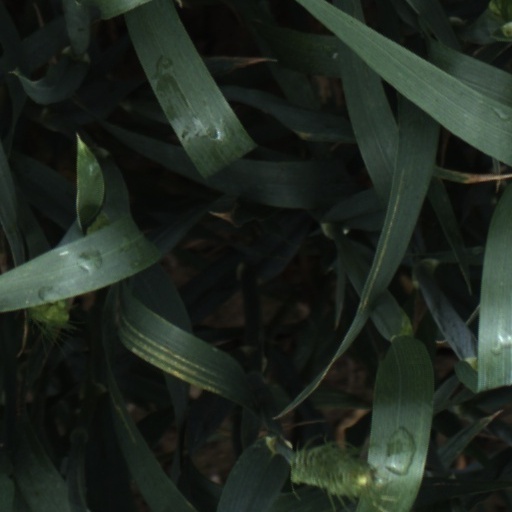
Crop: wheat